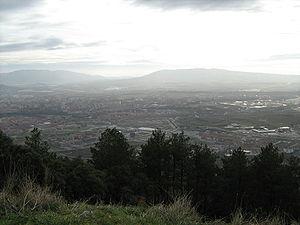
La 1ʳᵉ étape du Tour d'Espagne 2012 s'est déroulée le samedi 18 août 2012, à Pampelune sous la forme d'un contre-la-montre par équipe d'une distance de 16,2 km. Elle est remportée par l'équipe espagnole Movistar.